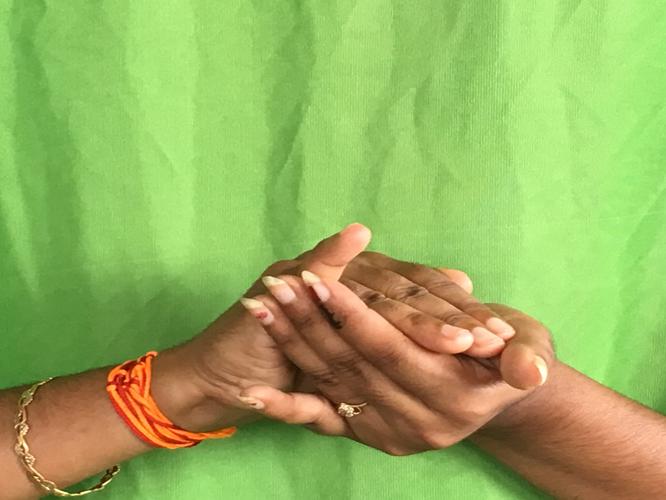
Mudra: Samputa
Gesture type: double_hand